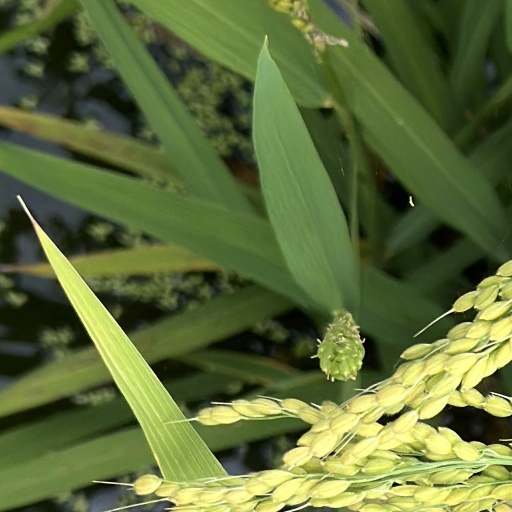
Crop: rice